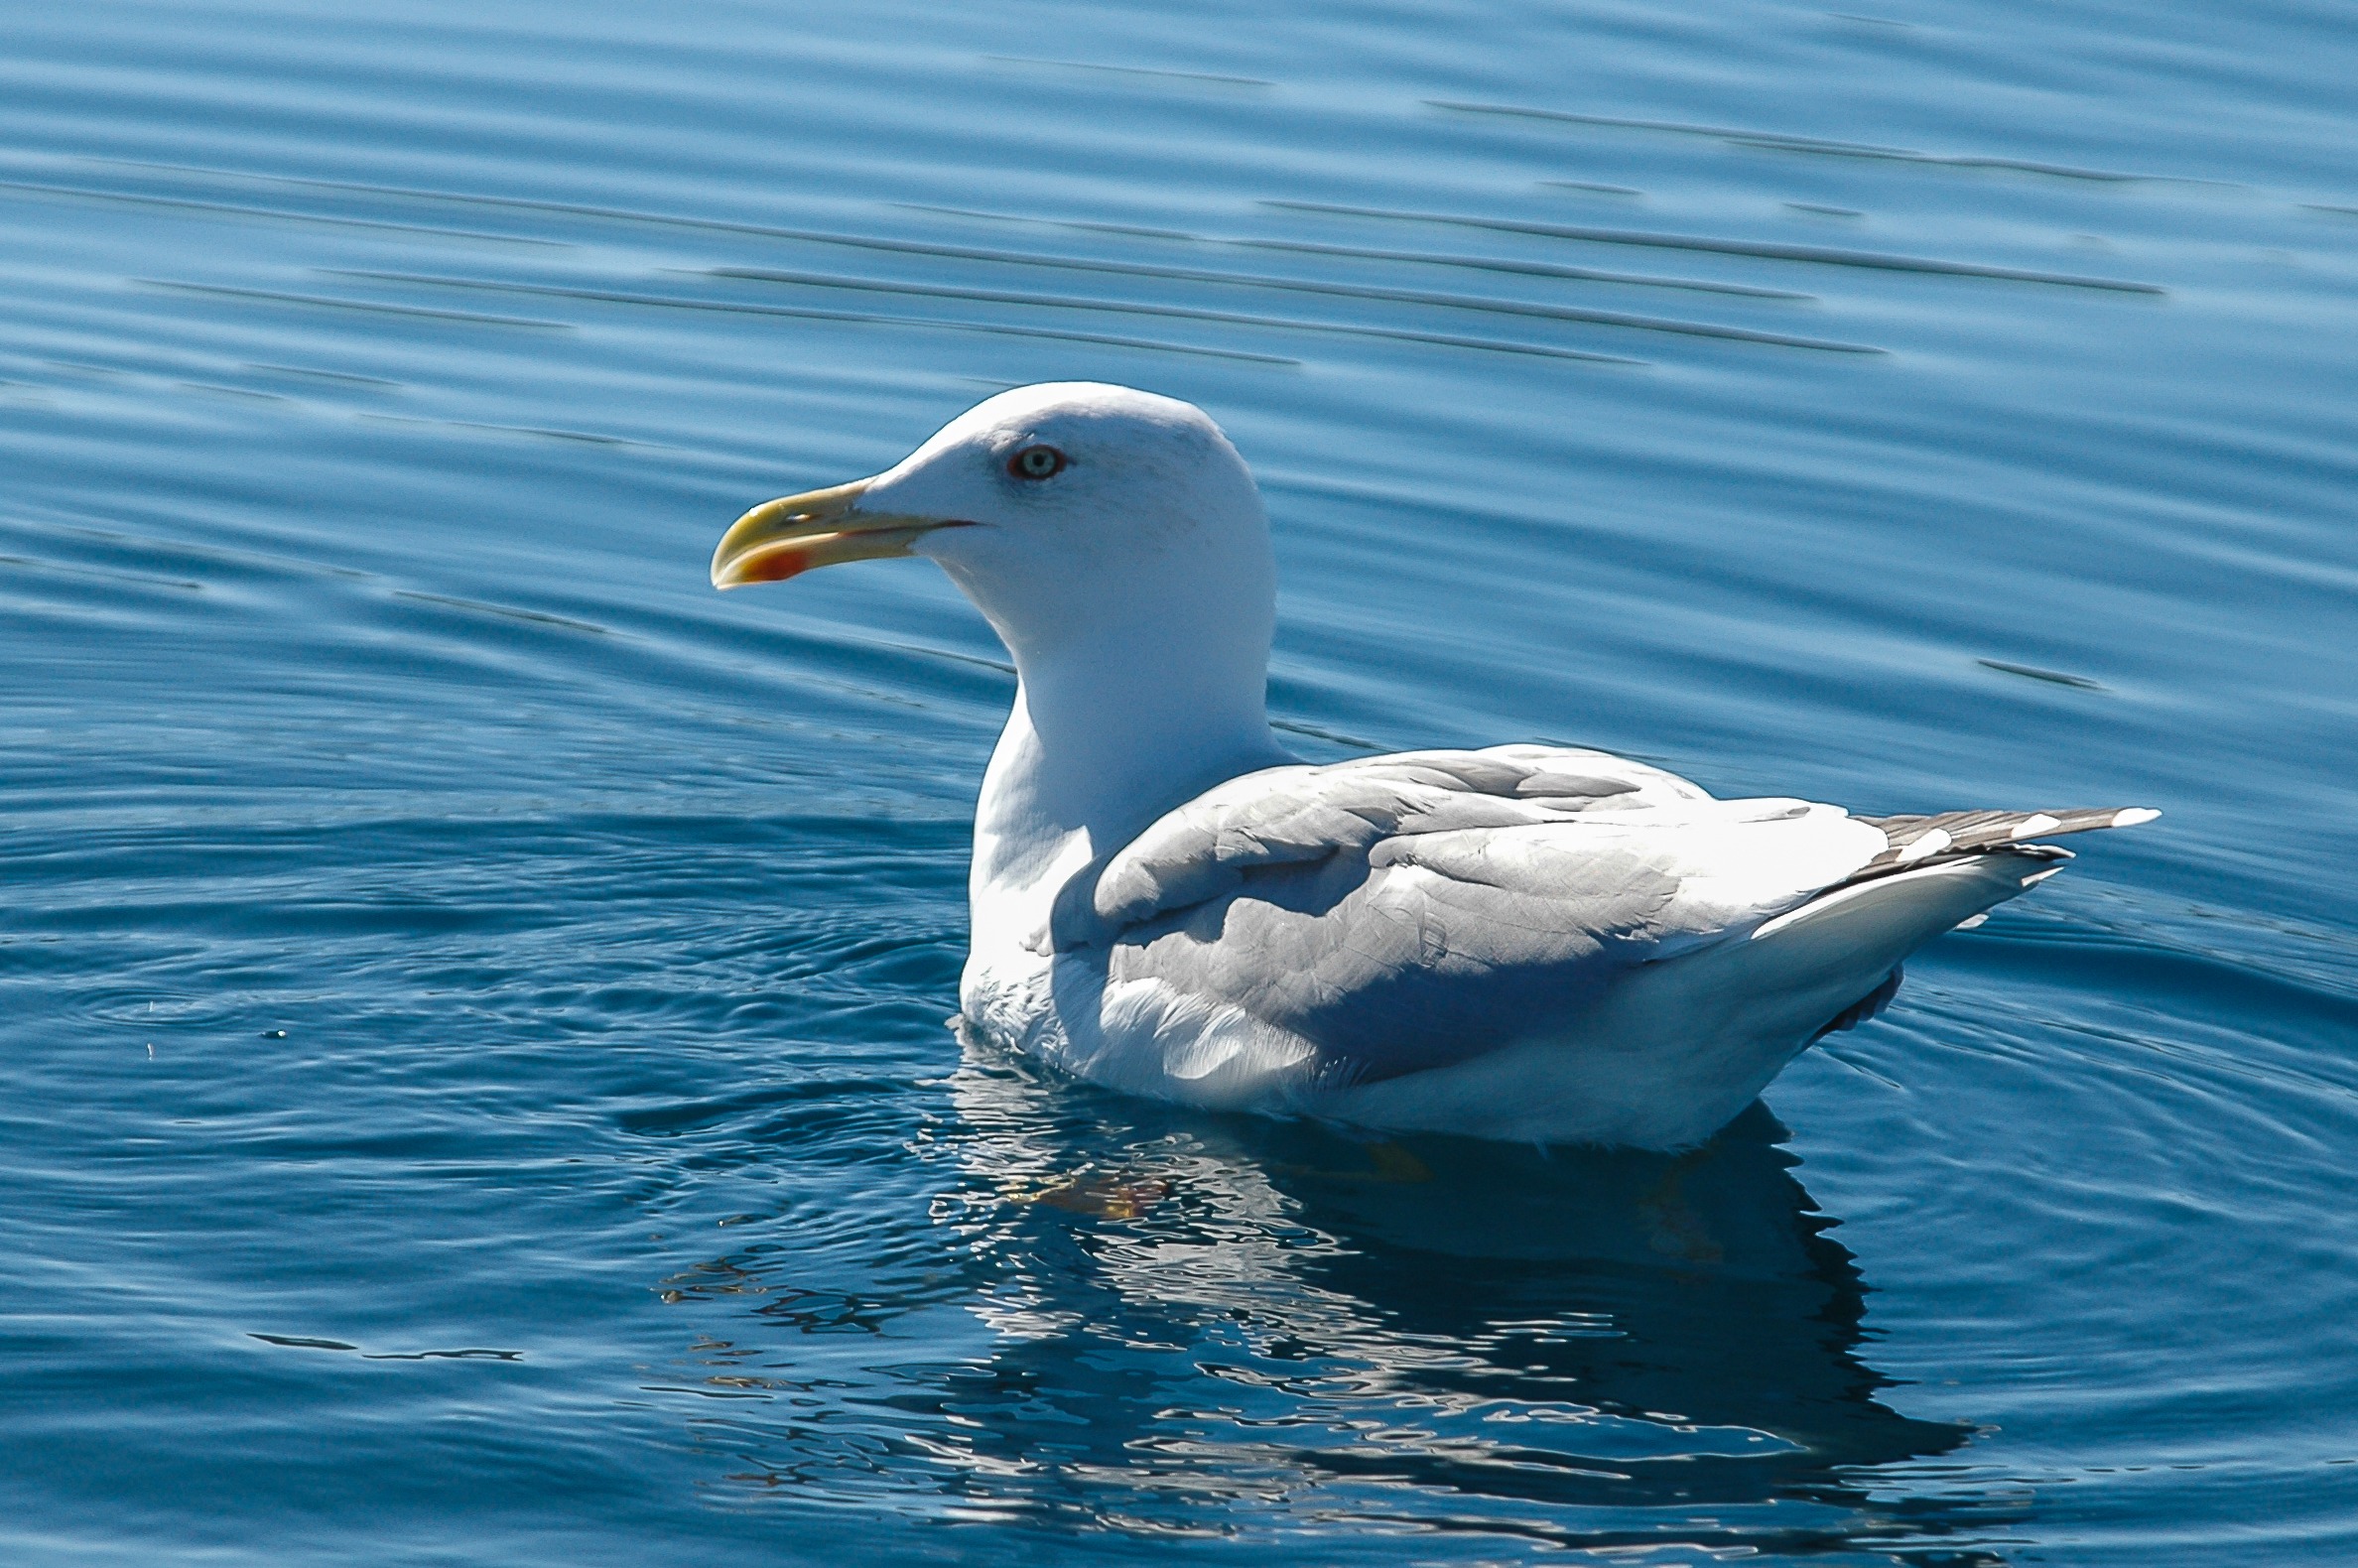
sea, water, bird, wing, seabird, seagull, swim, gull, beak, vertebrate, albatross, charadriiformes, european herring gull, seaduck